Fondi '91

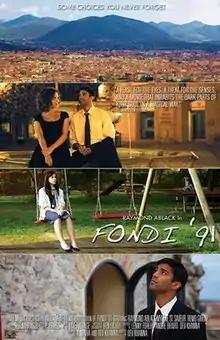
Film poster

Fondi '91 is a 2013 feature film set in Fondi, Italy, directed by Dev Khanna and starring Canadian actor Raymond Ablack. The film received mixed reviews from critics upon release.